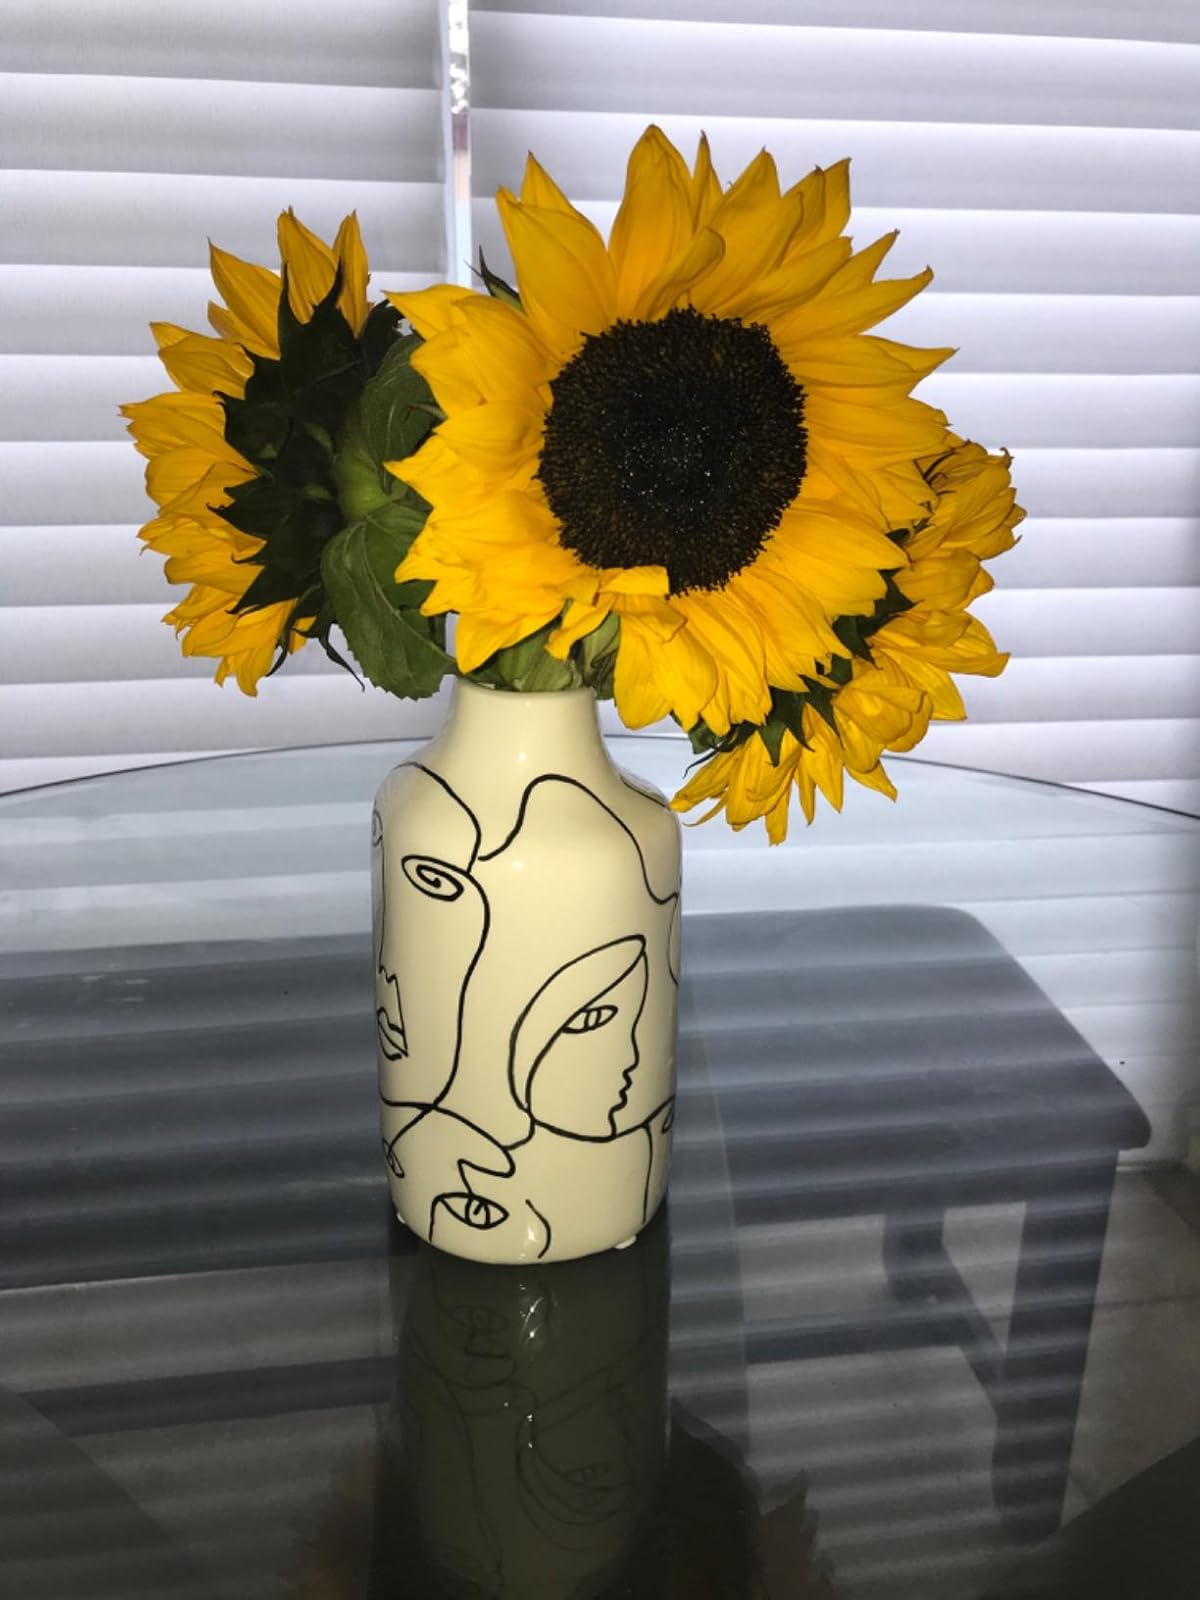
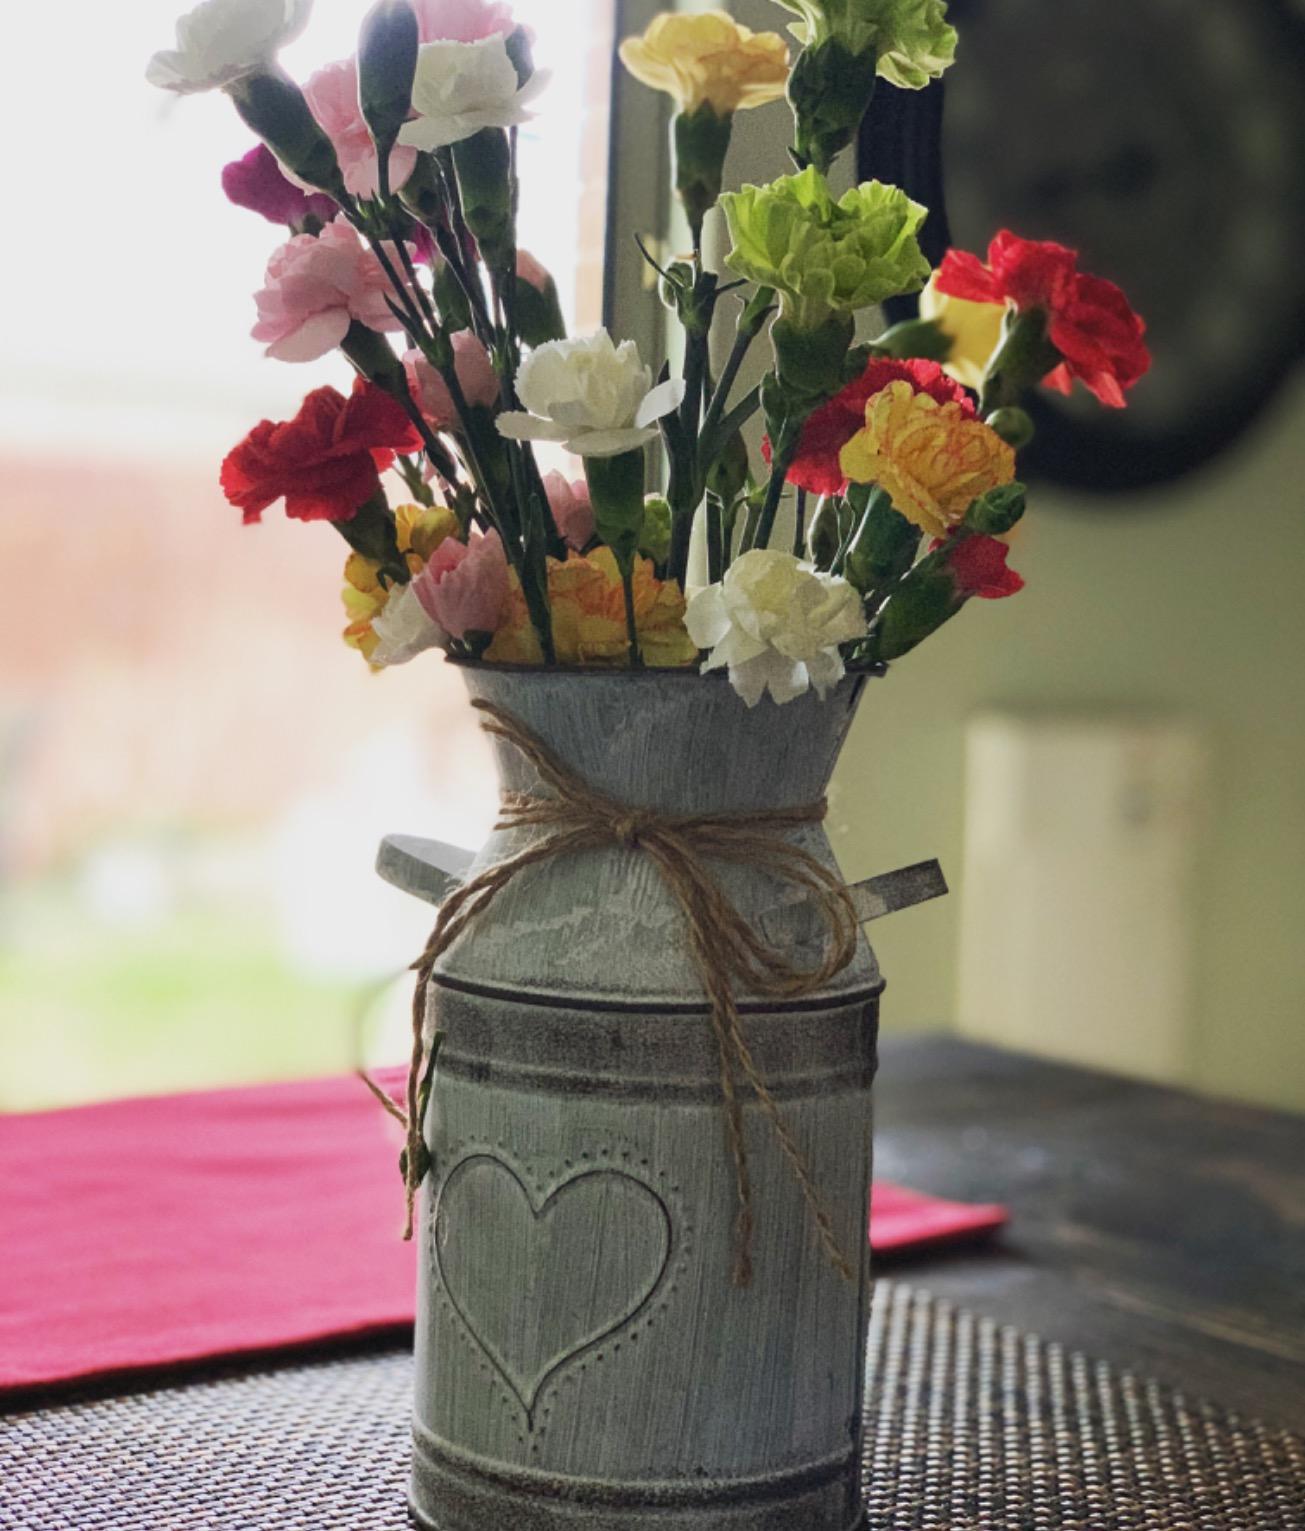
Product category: vase
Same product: no